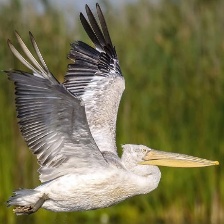
Species: DALMATIAN PELICAN
Scientific name: PELECANUS CRISPUS